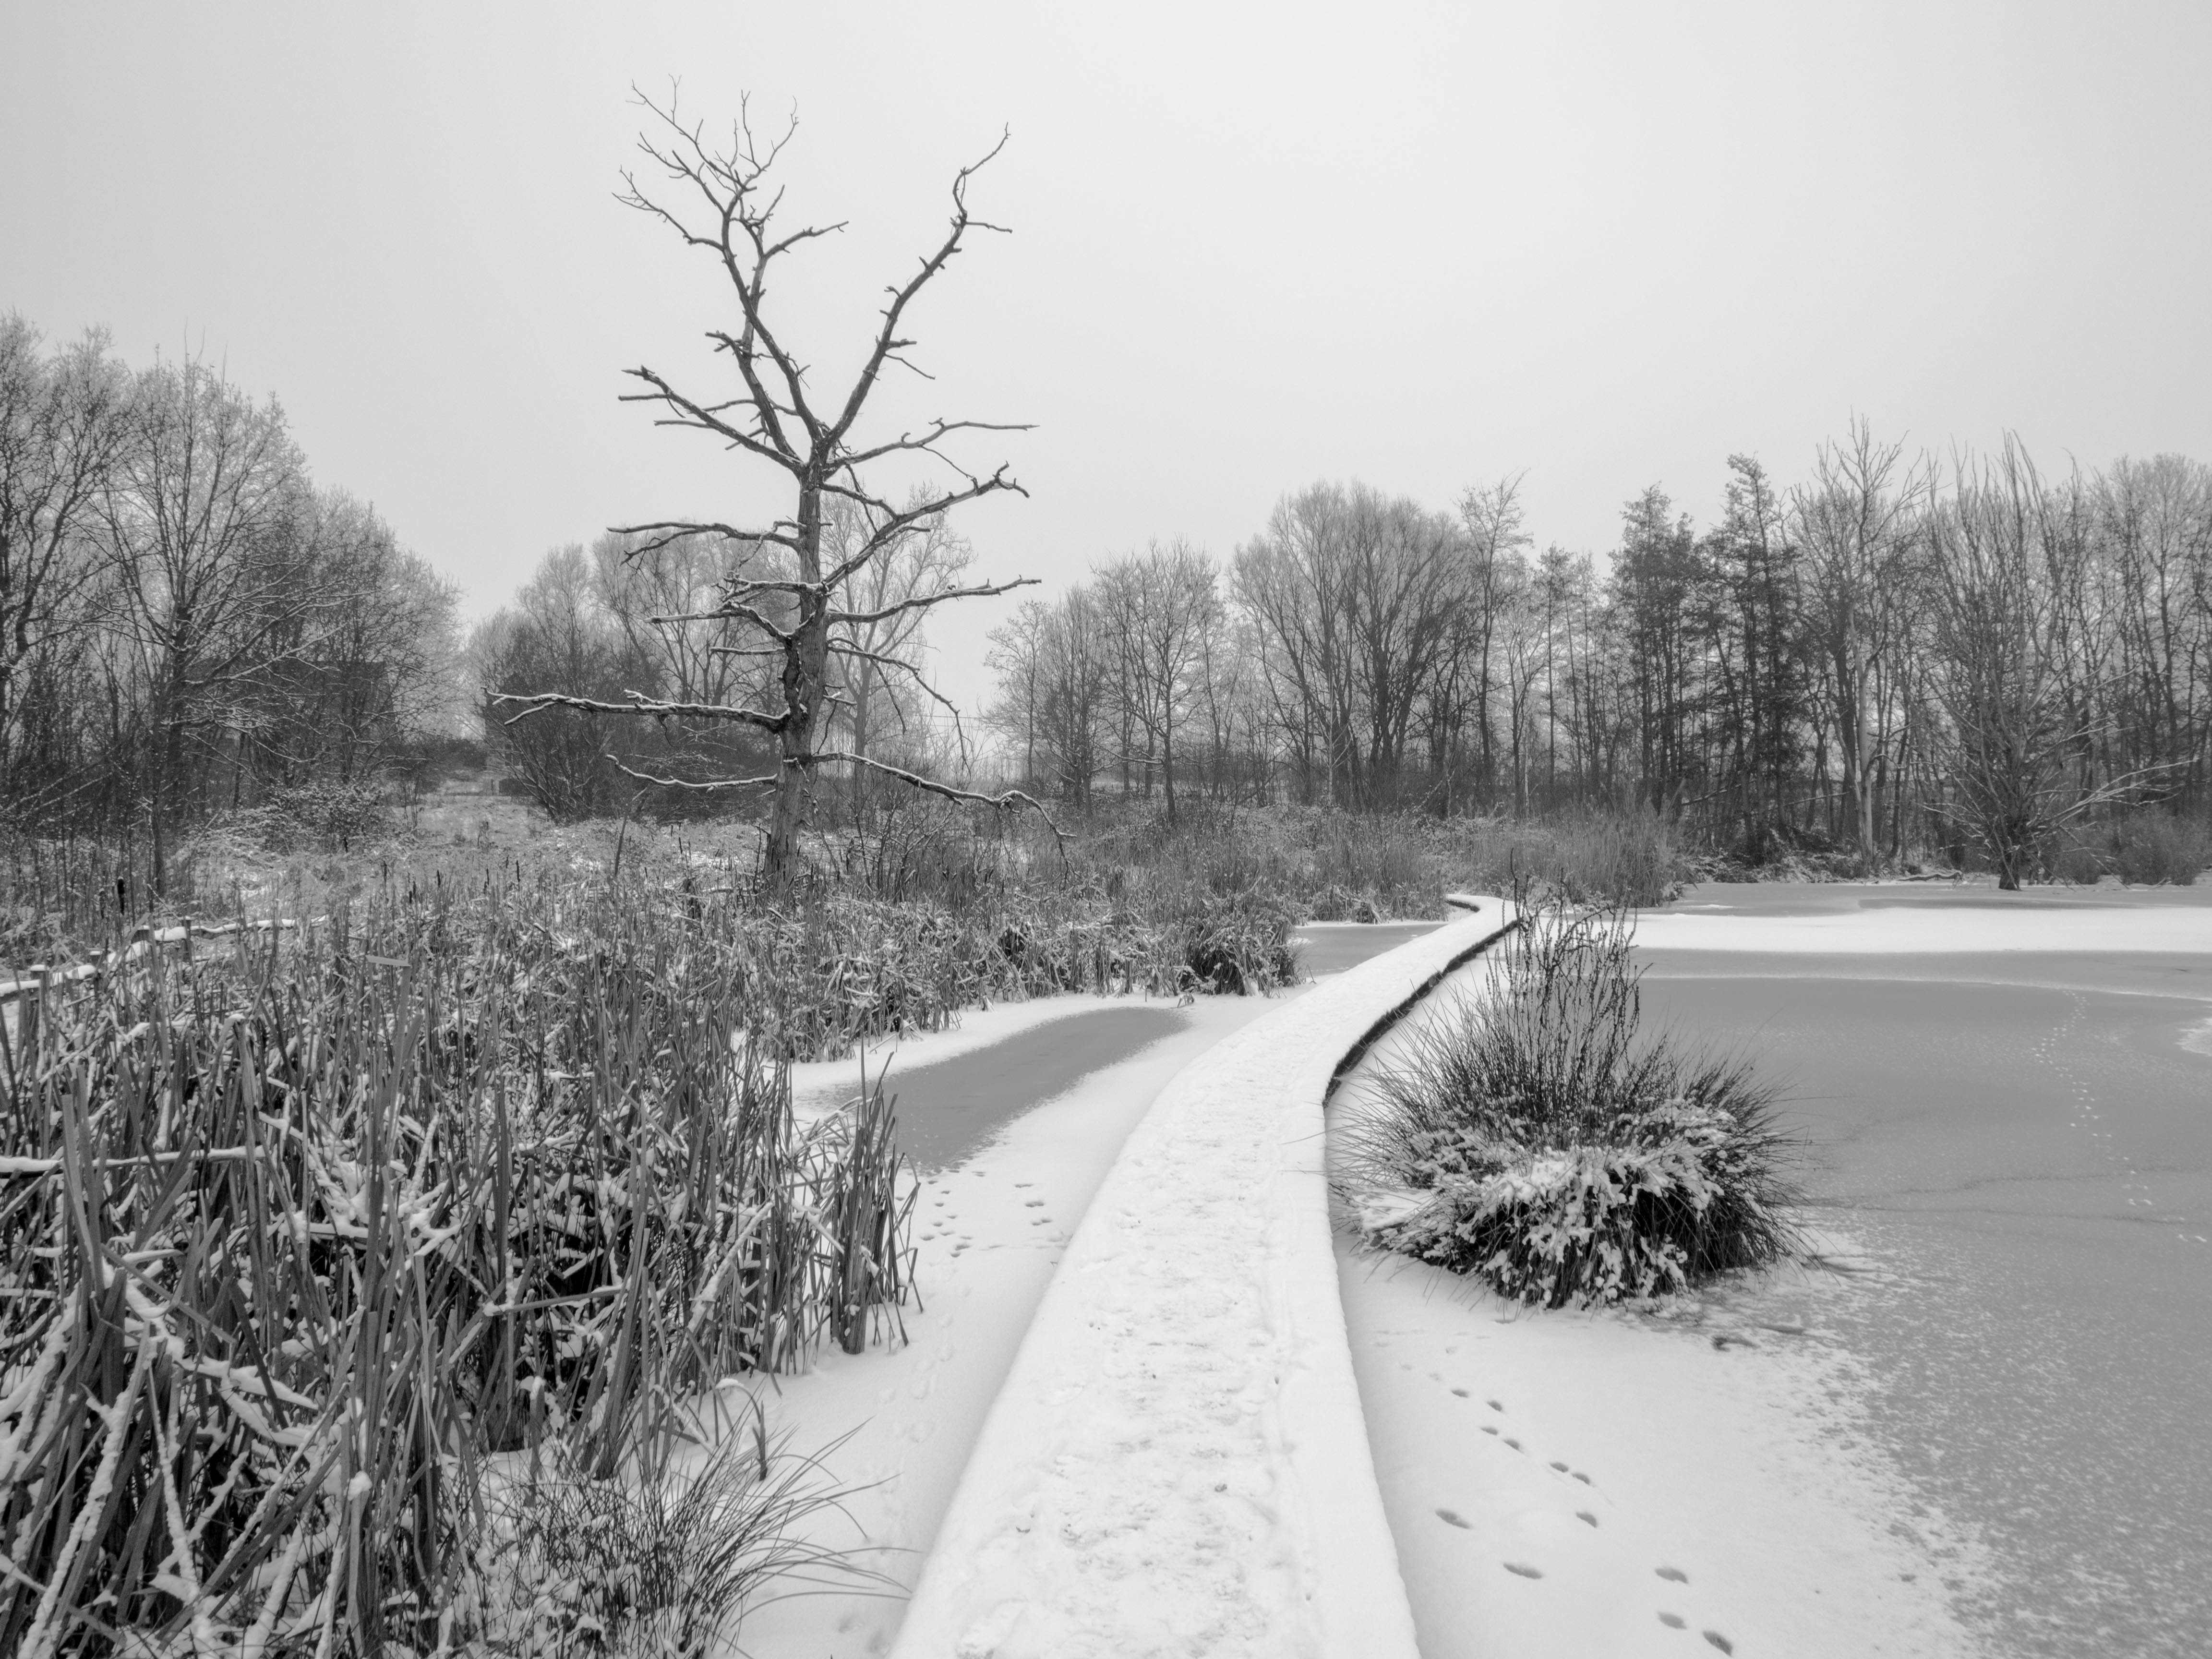
landscape, tree, nature, grass, snow, winter, black and white, road, white, morning, frost, weather, frozen, monochrome, season, bw, omdem5, rural area, monochrome photography, atmospheric phenomenon, woody plant